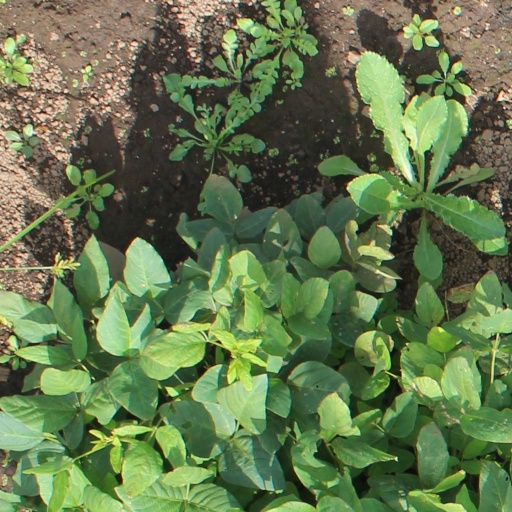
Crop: soybean